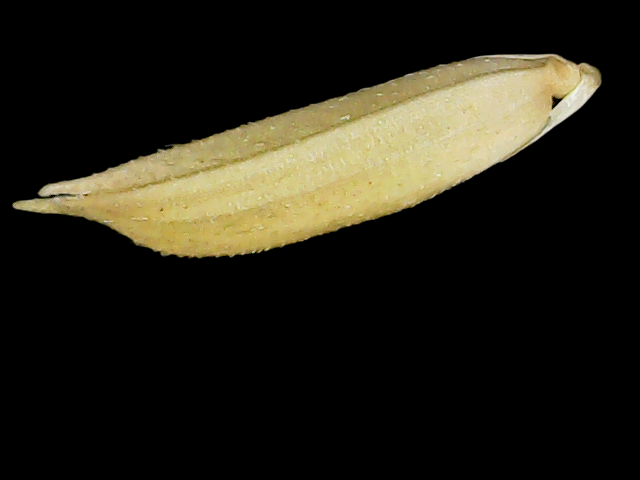
Rice variety: Binadhan25